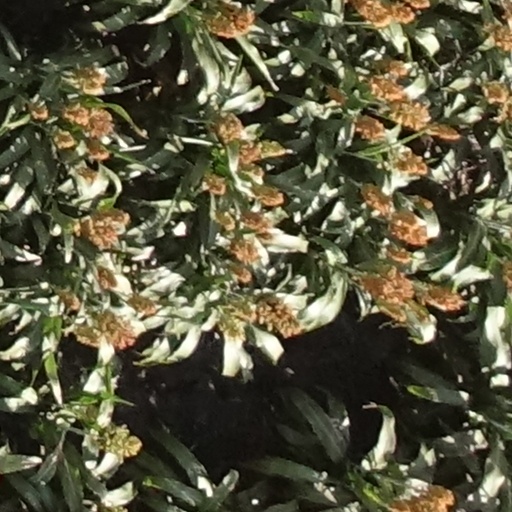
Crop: sorghum